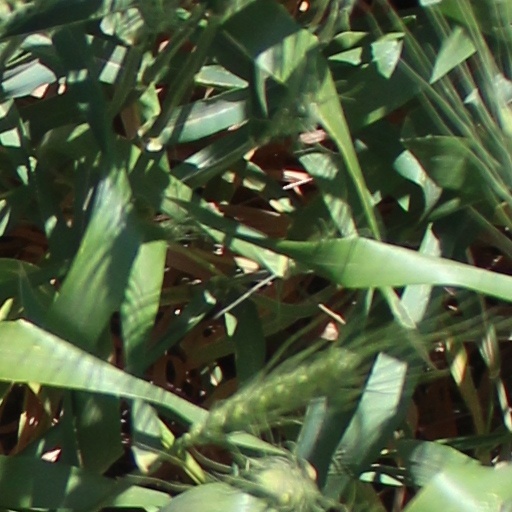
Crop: wheat